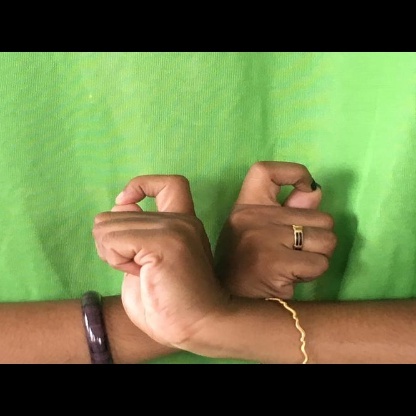
Mudra: Berunda